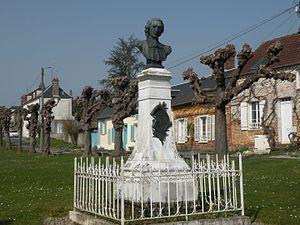
Hodenc-en-Bray statue guy patin
Guy ou Gui Patin, né le 31 août 1601 à La Place près de Hodenc-en-Bray dans le Beauvaisis et mort le 30 mars 1672 à Paris, est un médecin et un épistolier français.